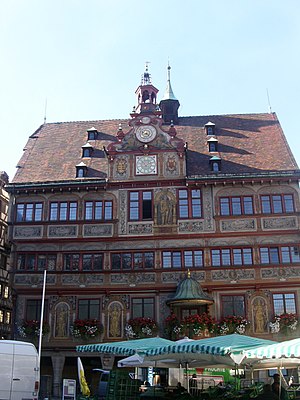
Tübingen
Tübingens rådhus
Tübingen er en tysk by, beliggende ca. 35 km sydvest for Stuttgart midt i Neckartal. Den gamle by indkapsles af floden Neckar og den lidt mindre Ammer, men byen er for længst vokset ud over disse grænser. I 2002 havde byen 82.885 indbyggere, hvoraf ca. 22.000 var studerende. Byens største vartegn er byens universitet, Eberhard Karls Universität Tübingen, som blev grundlagt i 1477.